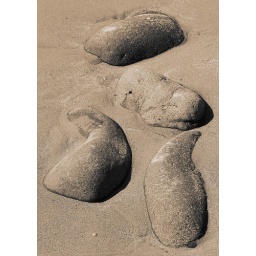
Group of rocks half-buried in the beach in Carnlough on the Antrim Coast.